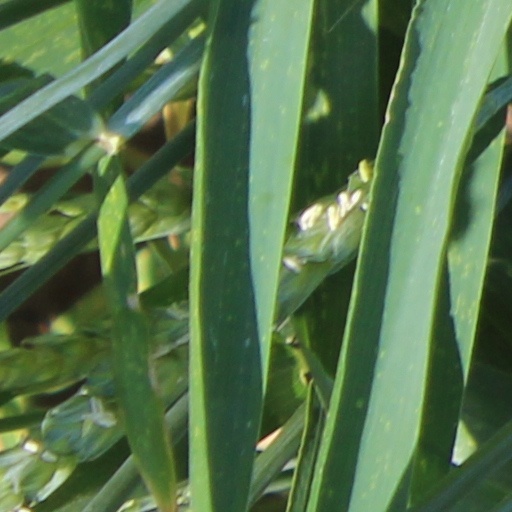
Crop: wheat